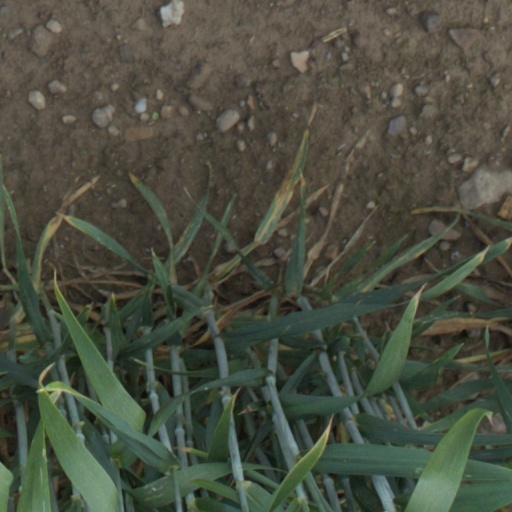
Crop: wheat